Tel Aviv Towers

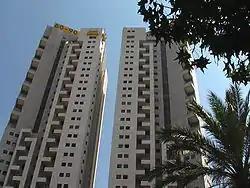

The Tel Aviv Towers are a complex of four skyscrapers in the city of Tel Aviv, Israel. All four buildings in the complex are complete. Towers 1 and 2 are each 107.75 meters in height, have 34 floors, and were built between 1998 and 2000. Each has 23,000 square metres of residential space and 225 apartments. The towers were designed by Riskin Architects. The original plan was to construct the four towers together.